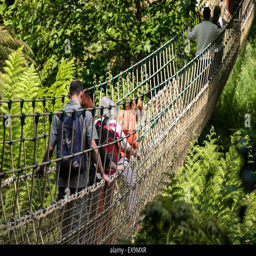
visitors walking on a rope bridge